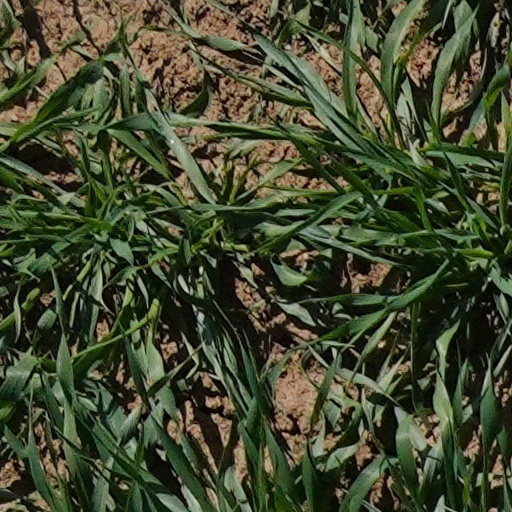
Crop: wheat